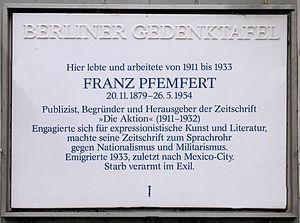
Franz Pfemfert est un écrivain, éditeur et homme politique allemand.